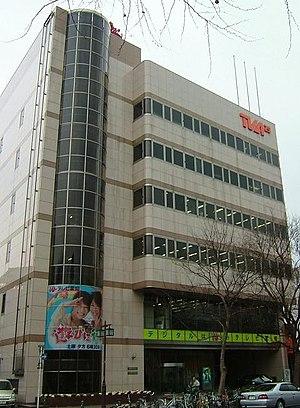
Aichi Television Broadcasting est une chaîne de télévision japonaise du réseau TXN. Elle est aussi connue sous le nom de TV Aichi.